Gloria Victis (sculpture)

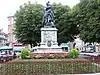
Belfort memorial, a comparable piece by Mercié

Mercié returned to this formula of a female allegorical figure with a soldier in his 1882 Belfort war memorial (nicknamed "", or "Still").